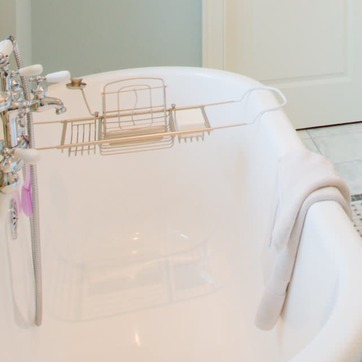
Material: ceramic